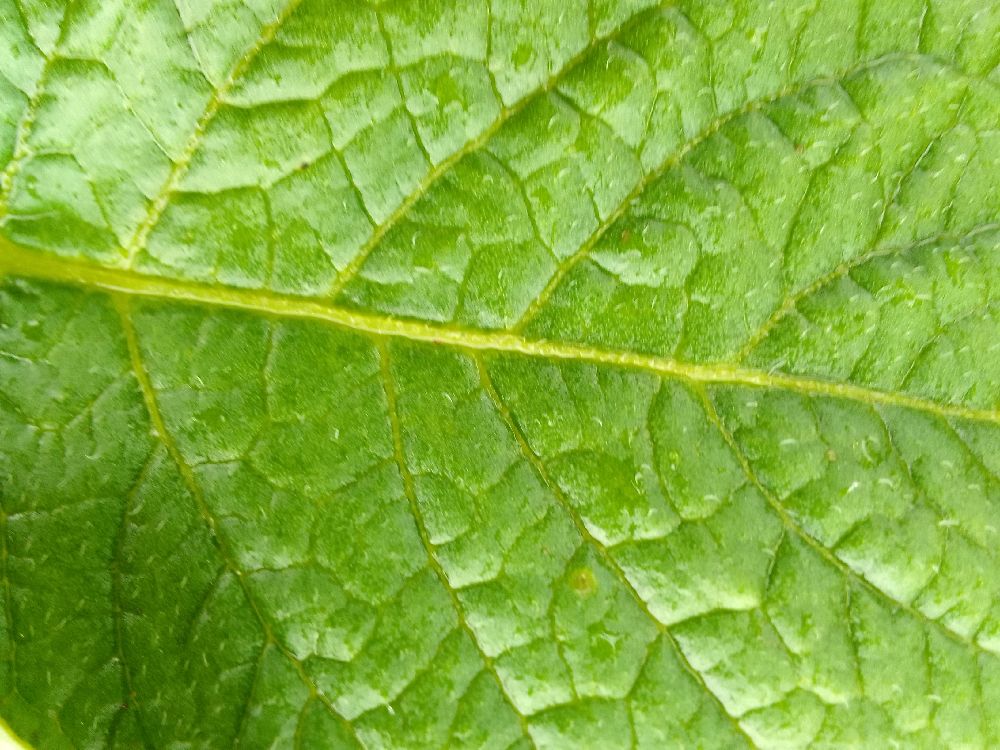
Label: Healthy